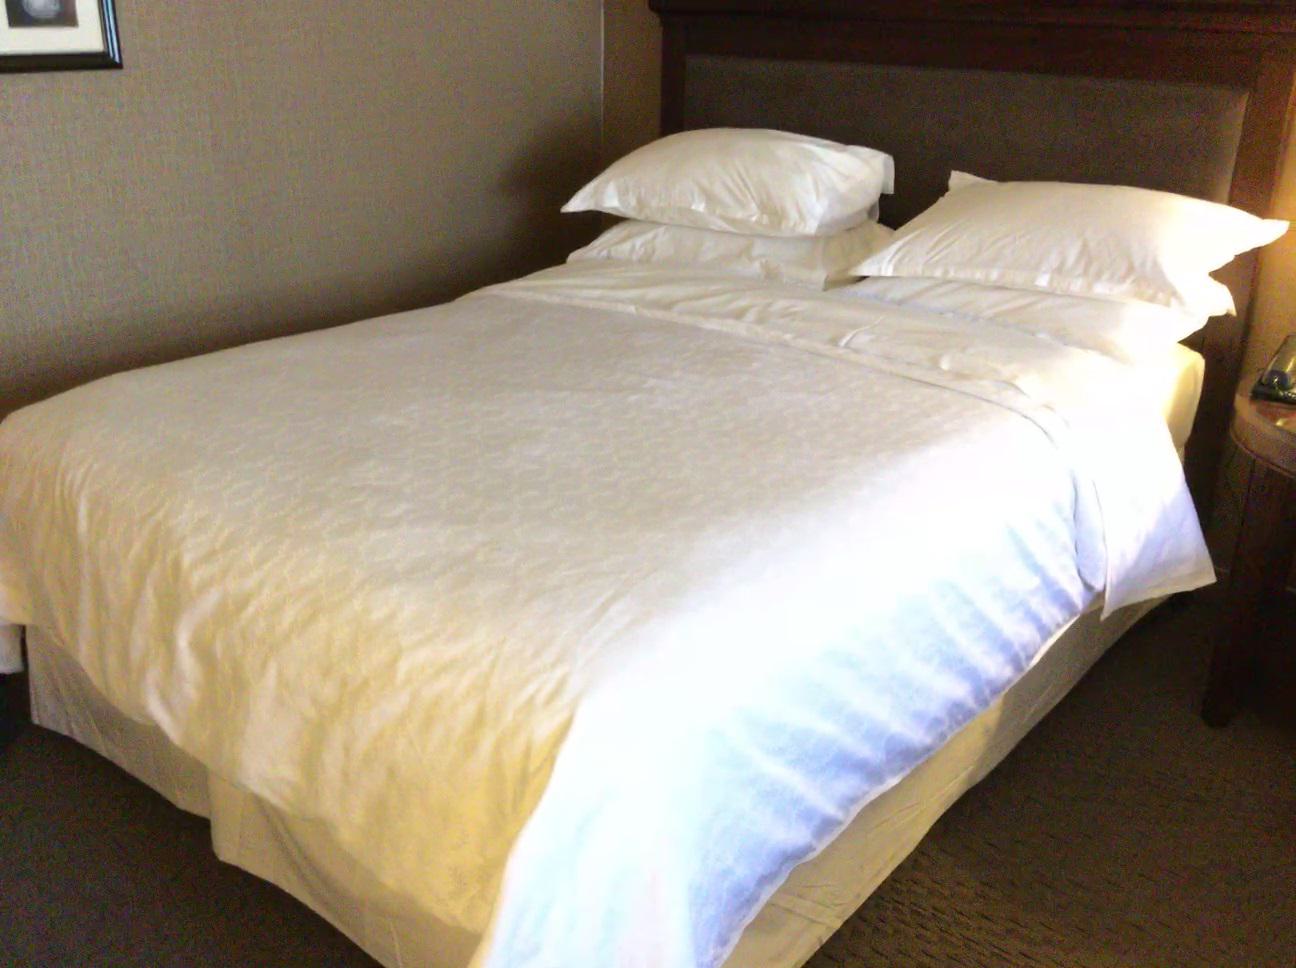
Question: Can the stand fit left of the bed from the second object's perspective? Final answer should be yes or no.
Answer: Yes